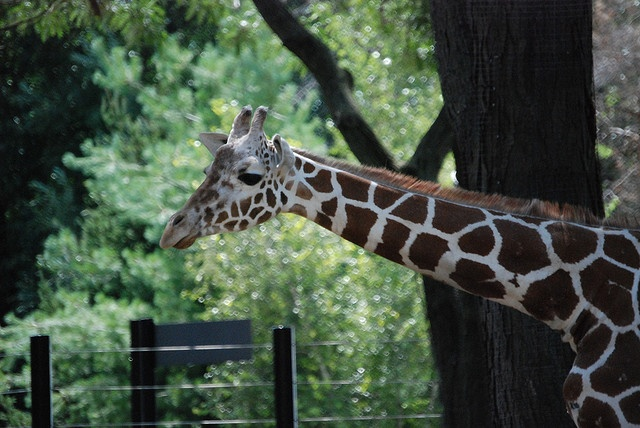
theres a giraffe standing beside a tall tree
A giraffe standing next to a tree in a forest.
A giraffe standing beside a tree looking around.
A giraffe leans over a fence surrounded by trees.
A brown and white giraffe in an inclosure